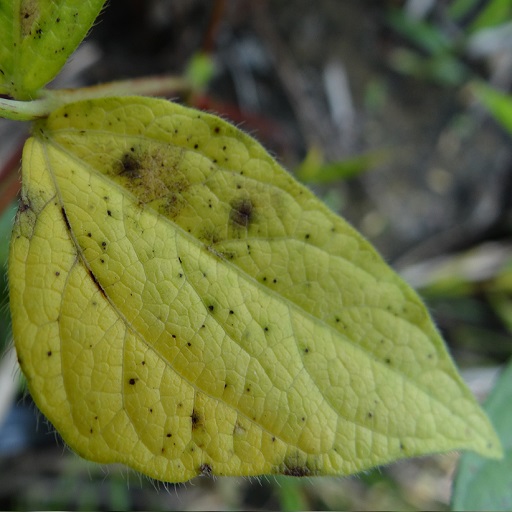
Label: Yellow Mosaic